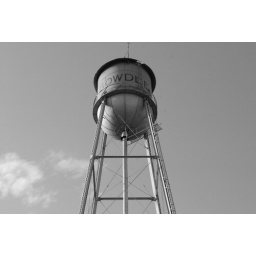
The tallest water tower in South Dakota